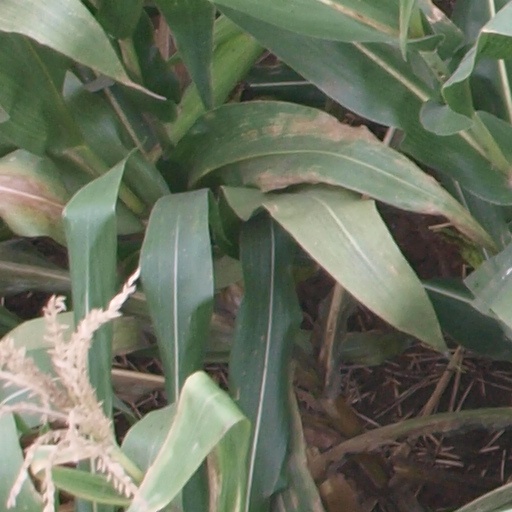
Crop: maize; corn